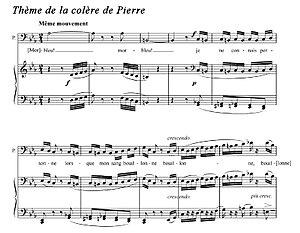
Thème de la colère de Pierre extrait de l'Etoile du Nord de Meyerbeer
L'Étoile du Nord est un opéra-comique en trois actes de Giacomo Meyerbeer, sur un livret d'Eugène Scribe. Créée le 16 février 1854 à l'Opéra-Comique de Paris sous la direction de Théophile Tilmant, l'œuvre est une refonte du singspiel Ein Feldlager in Schlesien que Meyerbeer avait composé en 1844 pour l’inauguration du Théâtre royal de Berlin. Le succès remporté à la création est considérable et la 100ème représentation est donnée seulement un an plus tard. A l’instar des autres ouvrages lyriques du compositeur, L'Étoile du Nord sombrera néanmoins dans l’oubli et, des six opéras composés pour Paris, c’est sans doute celui qui est le moins représenté désormais.